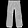
Label: Trouser